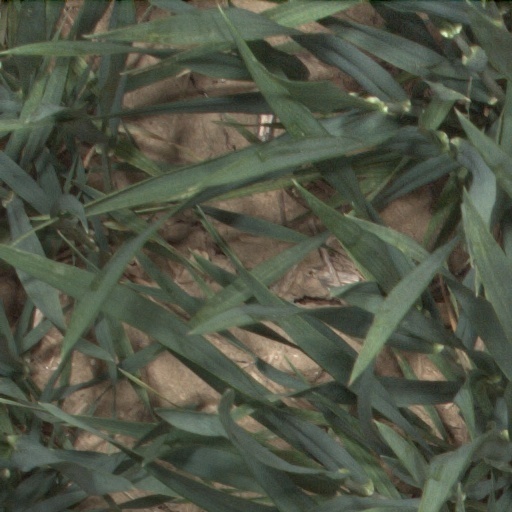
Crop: wheat